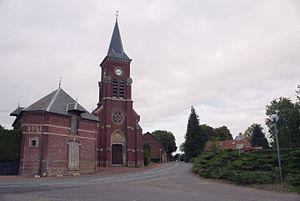
L'église Saint-Médard d'Y (Somme), France, toute en brique, reconstruite après la Grande guerre (1921 figure sur les murs voisins).
Y, prononcée [i], est une commune française située dans le département de la Somme, en région Hauts-de-France. Il s'agit d'un des noms de villes les plus courts d'Europe et du plus court de France.